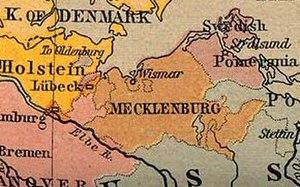
Le duché de Mecklembourg-Schwerin était un duché du Saint-Empire romain germanique puis de la Confédération du Rhin, ayant pour capitale la ville de Schwerin. C'est en 1701 que naît le duché. C'est à cette date que le duché de Mecklembourg fut divisé, après le "partage de Hambourg", en deux entités indépendantes : le duché de Mecklembourg-Schwerin et le duché de Mecklembourg-Strelitz. Cet État a existé pendant plus de 100 ans, jusqu'à son élévation en grand-duché suite au congrès de Vienne.